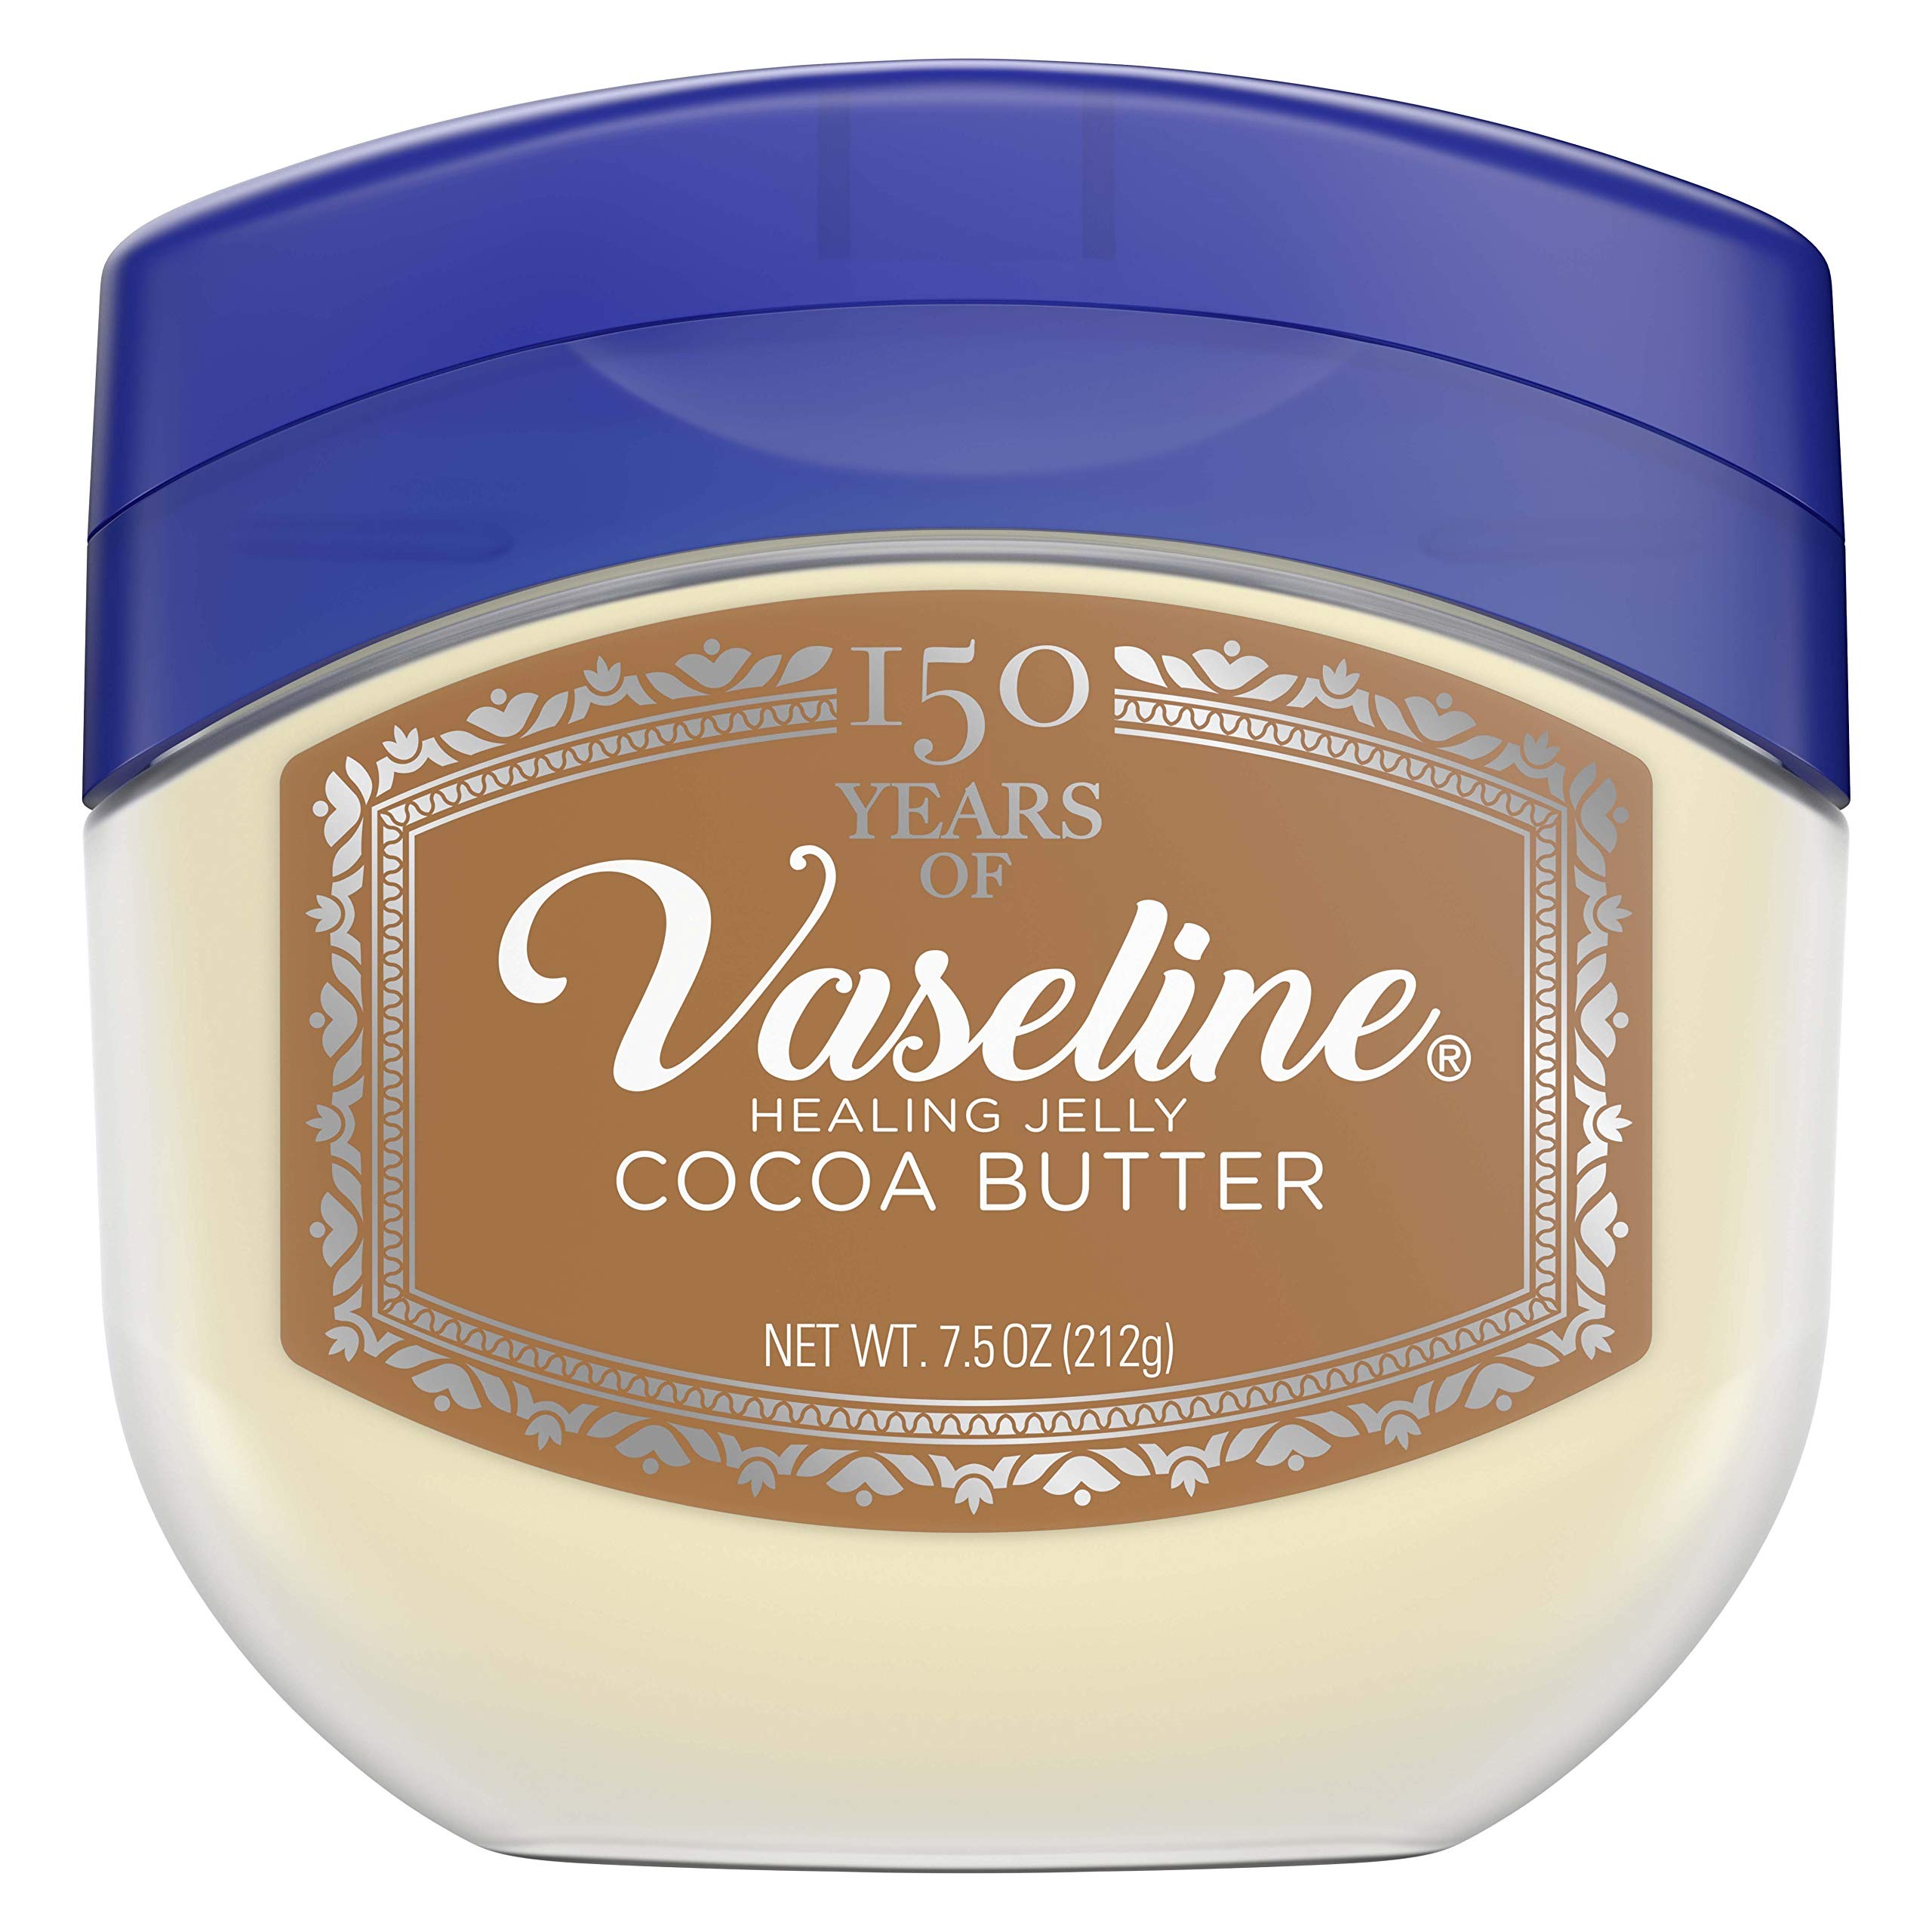
Item Name: Vaseline Petroleum Jelly For Dry Cracked Skin Cocoa Butter 7.5 oz
Bullet Point 1: Vaseline Petroleum Jelly Cocoa Butter locks in moisture to help dull, dry, cracked skin heal with a light cocoa fragrance
Bullet Point 2: Petroleum jelly helps keep your dry or cracked hands and skin healthy-looking and glowing all day
Bullet Point 3: Contains cocoa butter, which is known to nourish your skin
Bullet Point 4: Gentle on your skin, dermatologist tested, and non-comedogenic (won’t clog pores)
Bullet Point 5: Made with triple-purified jelly. Purity guaranteed
Bullet Point 6: This classic skin protectant is great for dull skin and heals dry or cracked skin
Bullet Point 7: This classic skin protectant is great for dull skin and heals dry or cracked skin
Value: 7.5
Unit: Ounce

Price: 4.79